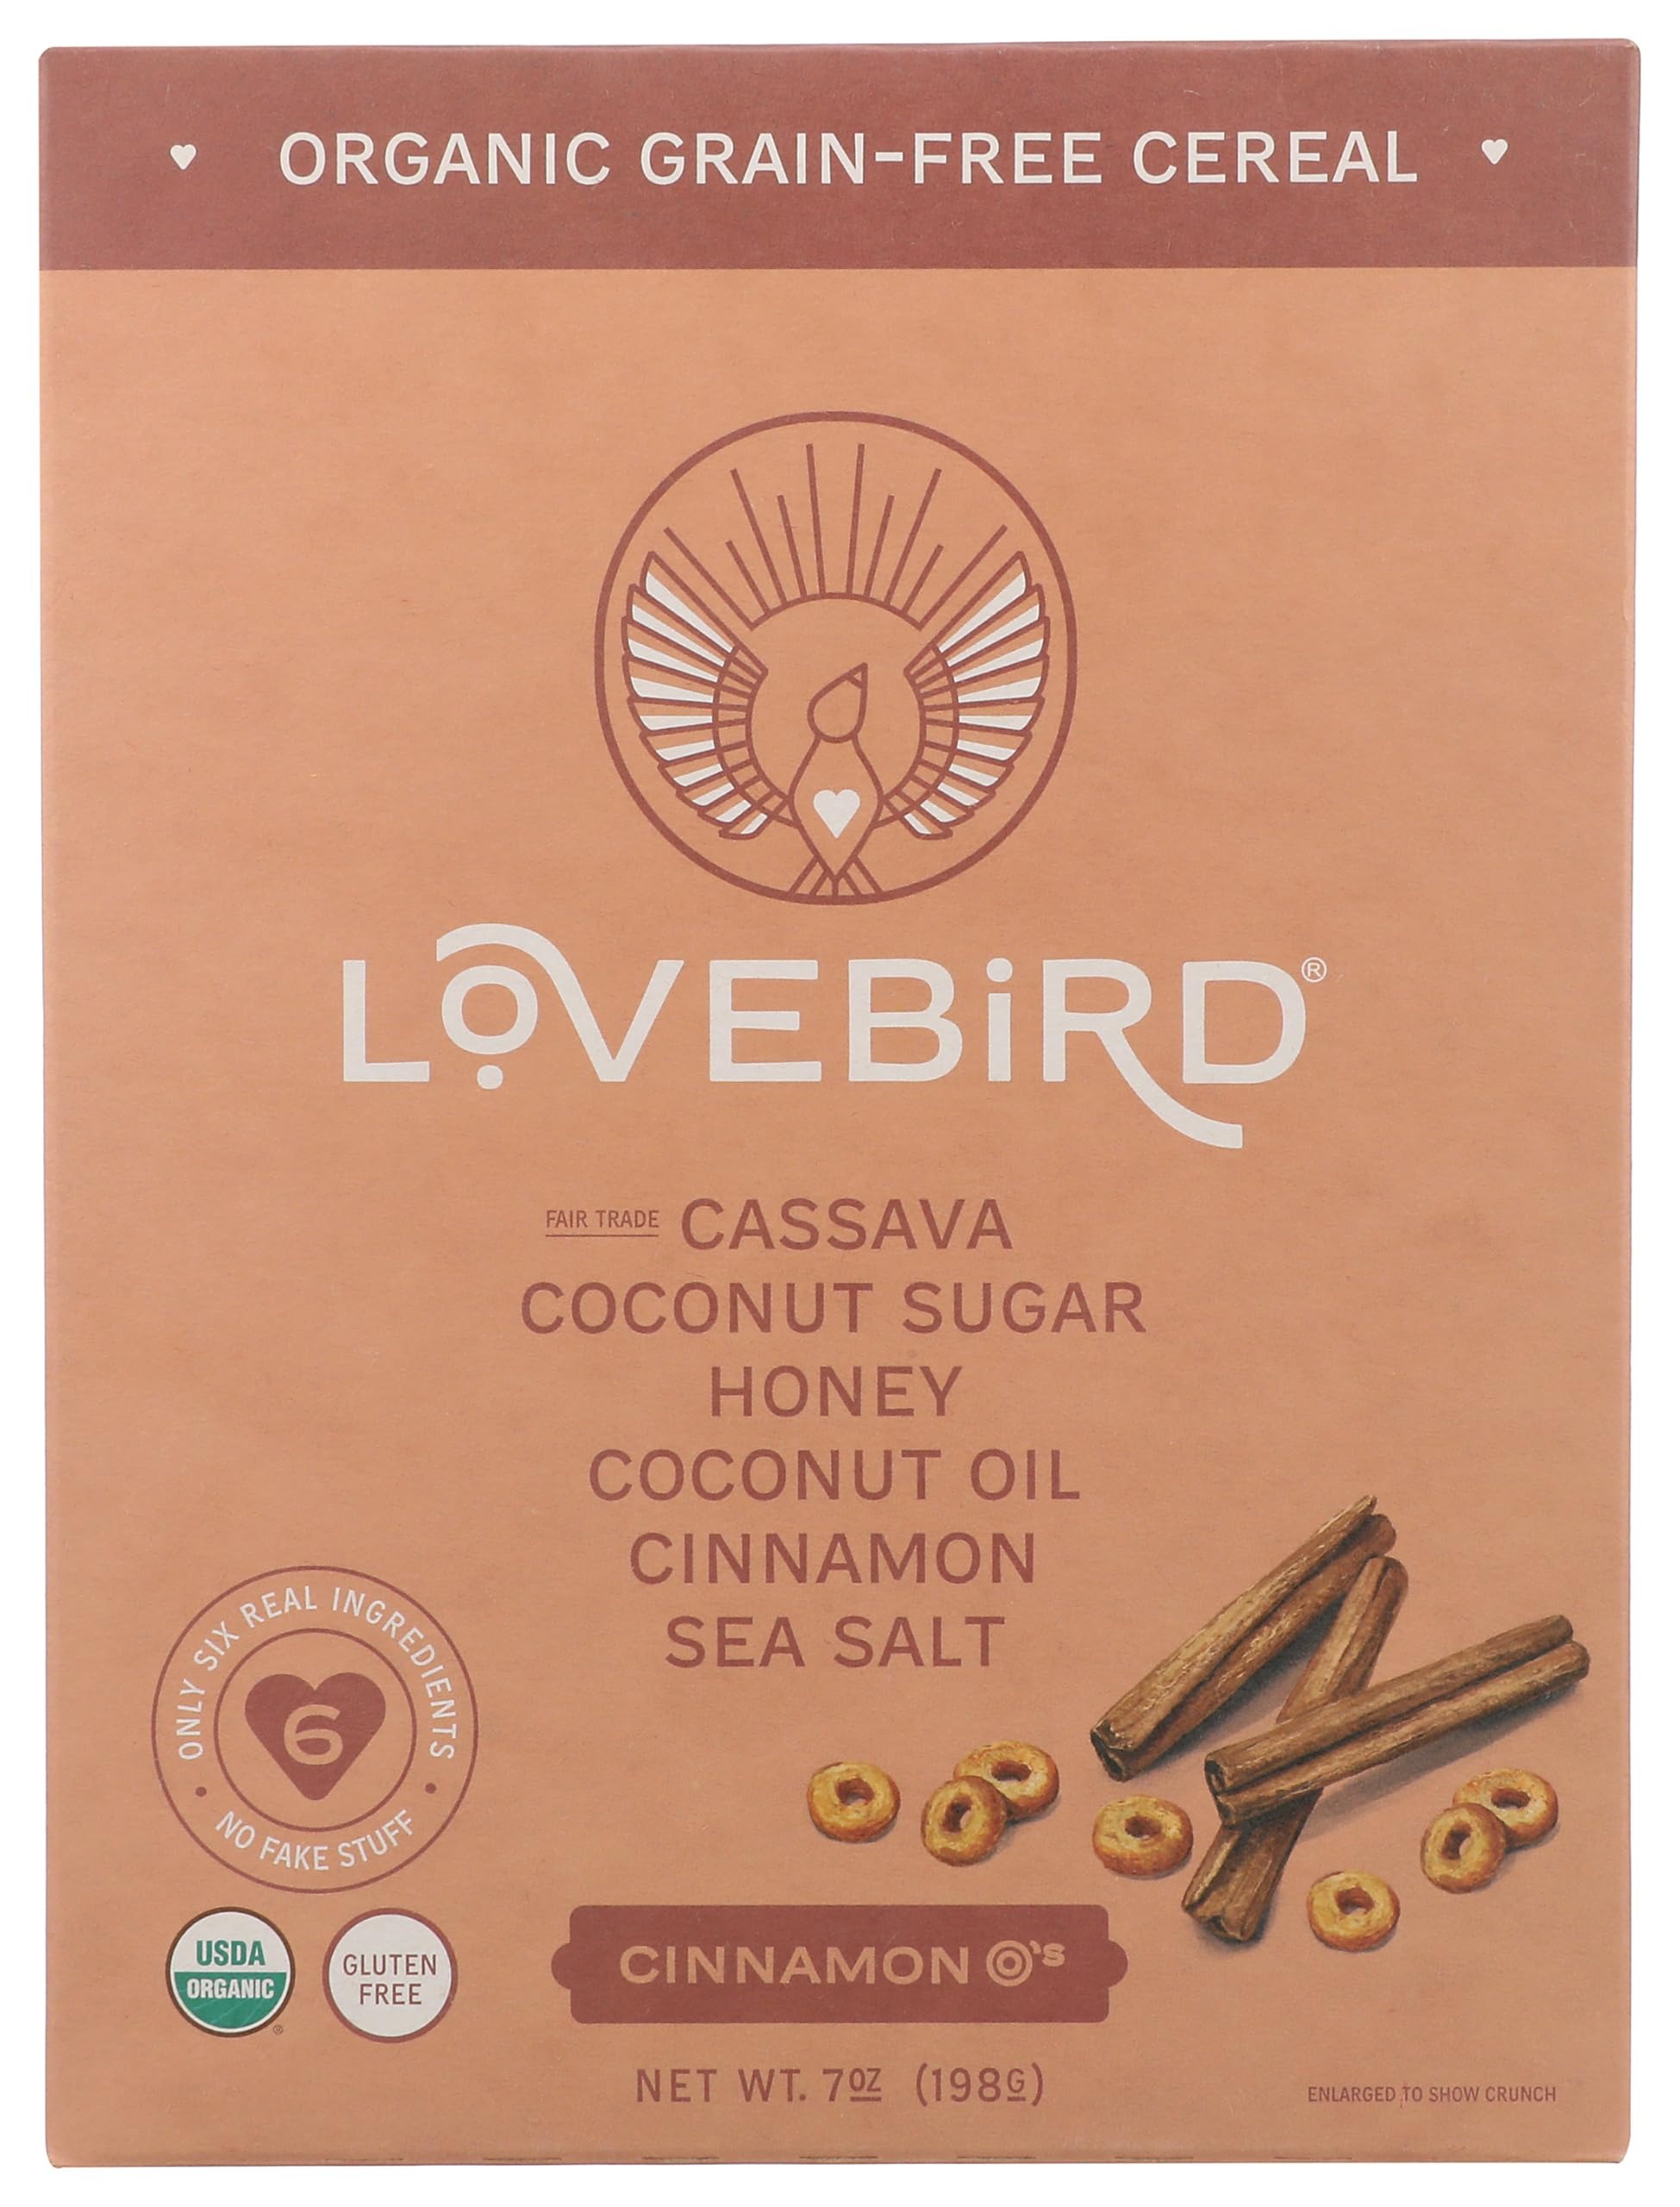
Item Name: Lovebird Organic Grain Free Cinnamon O's Cereal, 7 OZ
Bullet Point: Cereal, Grain-Free, Cinnamon
Product Description: Fair Trade: Cassava. Coconut. Honey. Coconut Sugar. Cinnamon. Coconut Oil. Himalayan Salt. USDA Organic. Certified gluten free. CCOF: California Certified Organic Farmers. Made with on a dedicated gluten-free line. Gluten free. Certified organic by CCOF. Grain free. No refines sugar. Paleo. Glyphosate free. Non-GMO. Non-GMO & more. AIP. Rise & fly. Nutrient rich superfood ingredients with no weird stuff to help with gut health and support your immune system. The birth of my daughter was powerful. I was in awe of my wife's strength, the perfection of my daughter from her first cry, and the gratitude of becoming a dad. I felt a calling to make a difference. I left my big food job to clean up cereal with real food ingredients from the earth and to fight childhood cancer by giving 20% of profit. Together, we can rise & fly to a better food future. Loverbird, rise and fly. Your wings are stronger than you know, there will be highs and there will be lows, keep flying where your heart tells you to go. - Parker & Yukiko. This product is sold by weight not volume. Some setting may occur during shipping. eatlovebird.com. (at)eatlovebird. 20% of profit given to fight childhood cancer. Our Mission: Clean up cereal with real food from earth. Fight childhood cancer by giving 20% of profit. Fair trade.
Value: 7.0
Unit: Ounce

Price: 9.99